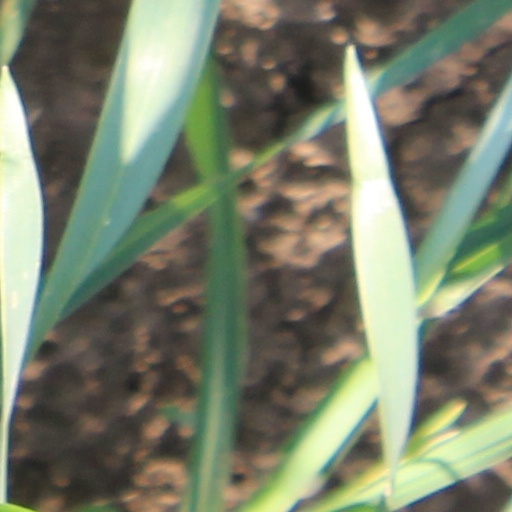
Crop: wheat